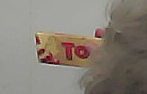
Product: toblerone_white